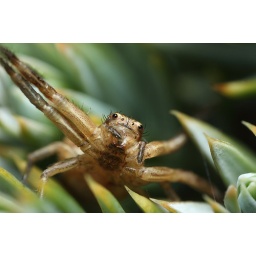
Small female crab spider in a ground fir tree. Got the usual threat display when I went close